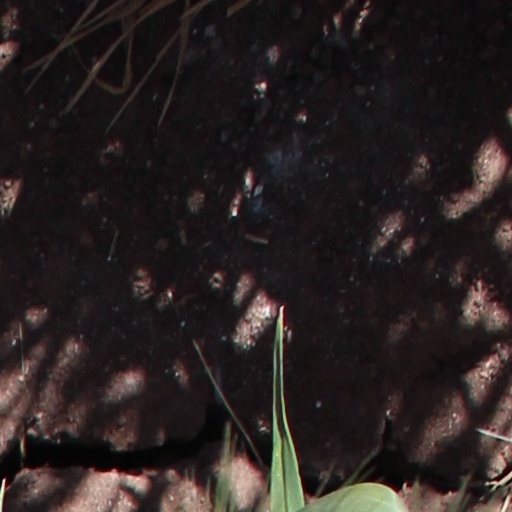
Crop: wheat